Daniel Hahn

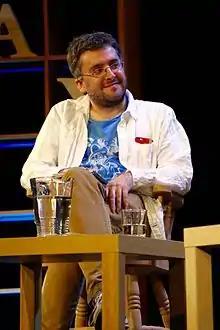
Hahn at the 2016 Hay Festival

He is the author of a number of works of non-fiction, including the history book "The Tower Menagerie", and one of the editors of The Ultimate Book Guide, a series of reading guides for children and teenagers, the first volume of which won the Blue Peter Book Award. Other titles include "Happiness Is a Watermelon on Your Head" (a picture-book for children), "The Oxford Guide to Literary Britain and Ireland" (a reference book), brief biographies of the poets Samuel Taylor Coleridge and Percy Bysshe Shelley, and a new edition of "The Oxford Companion to Children's Literature".